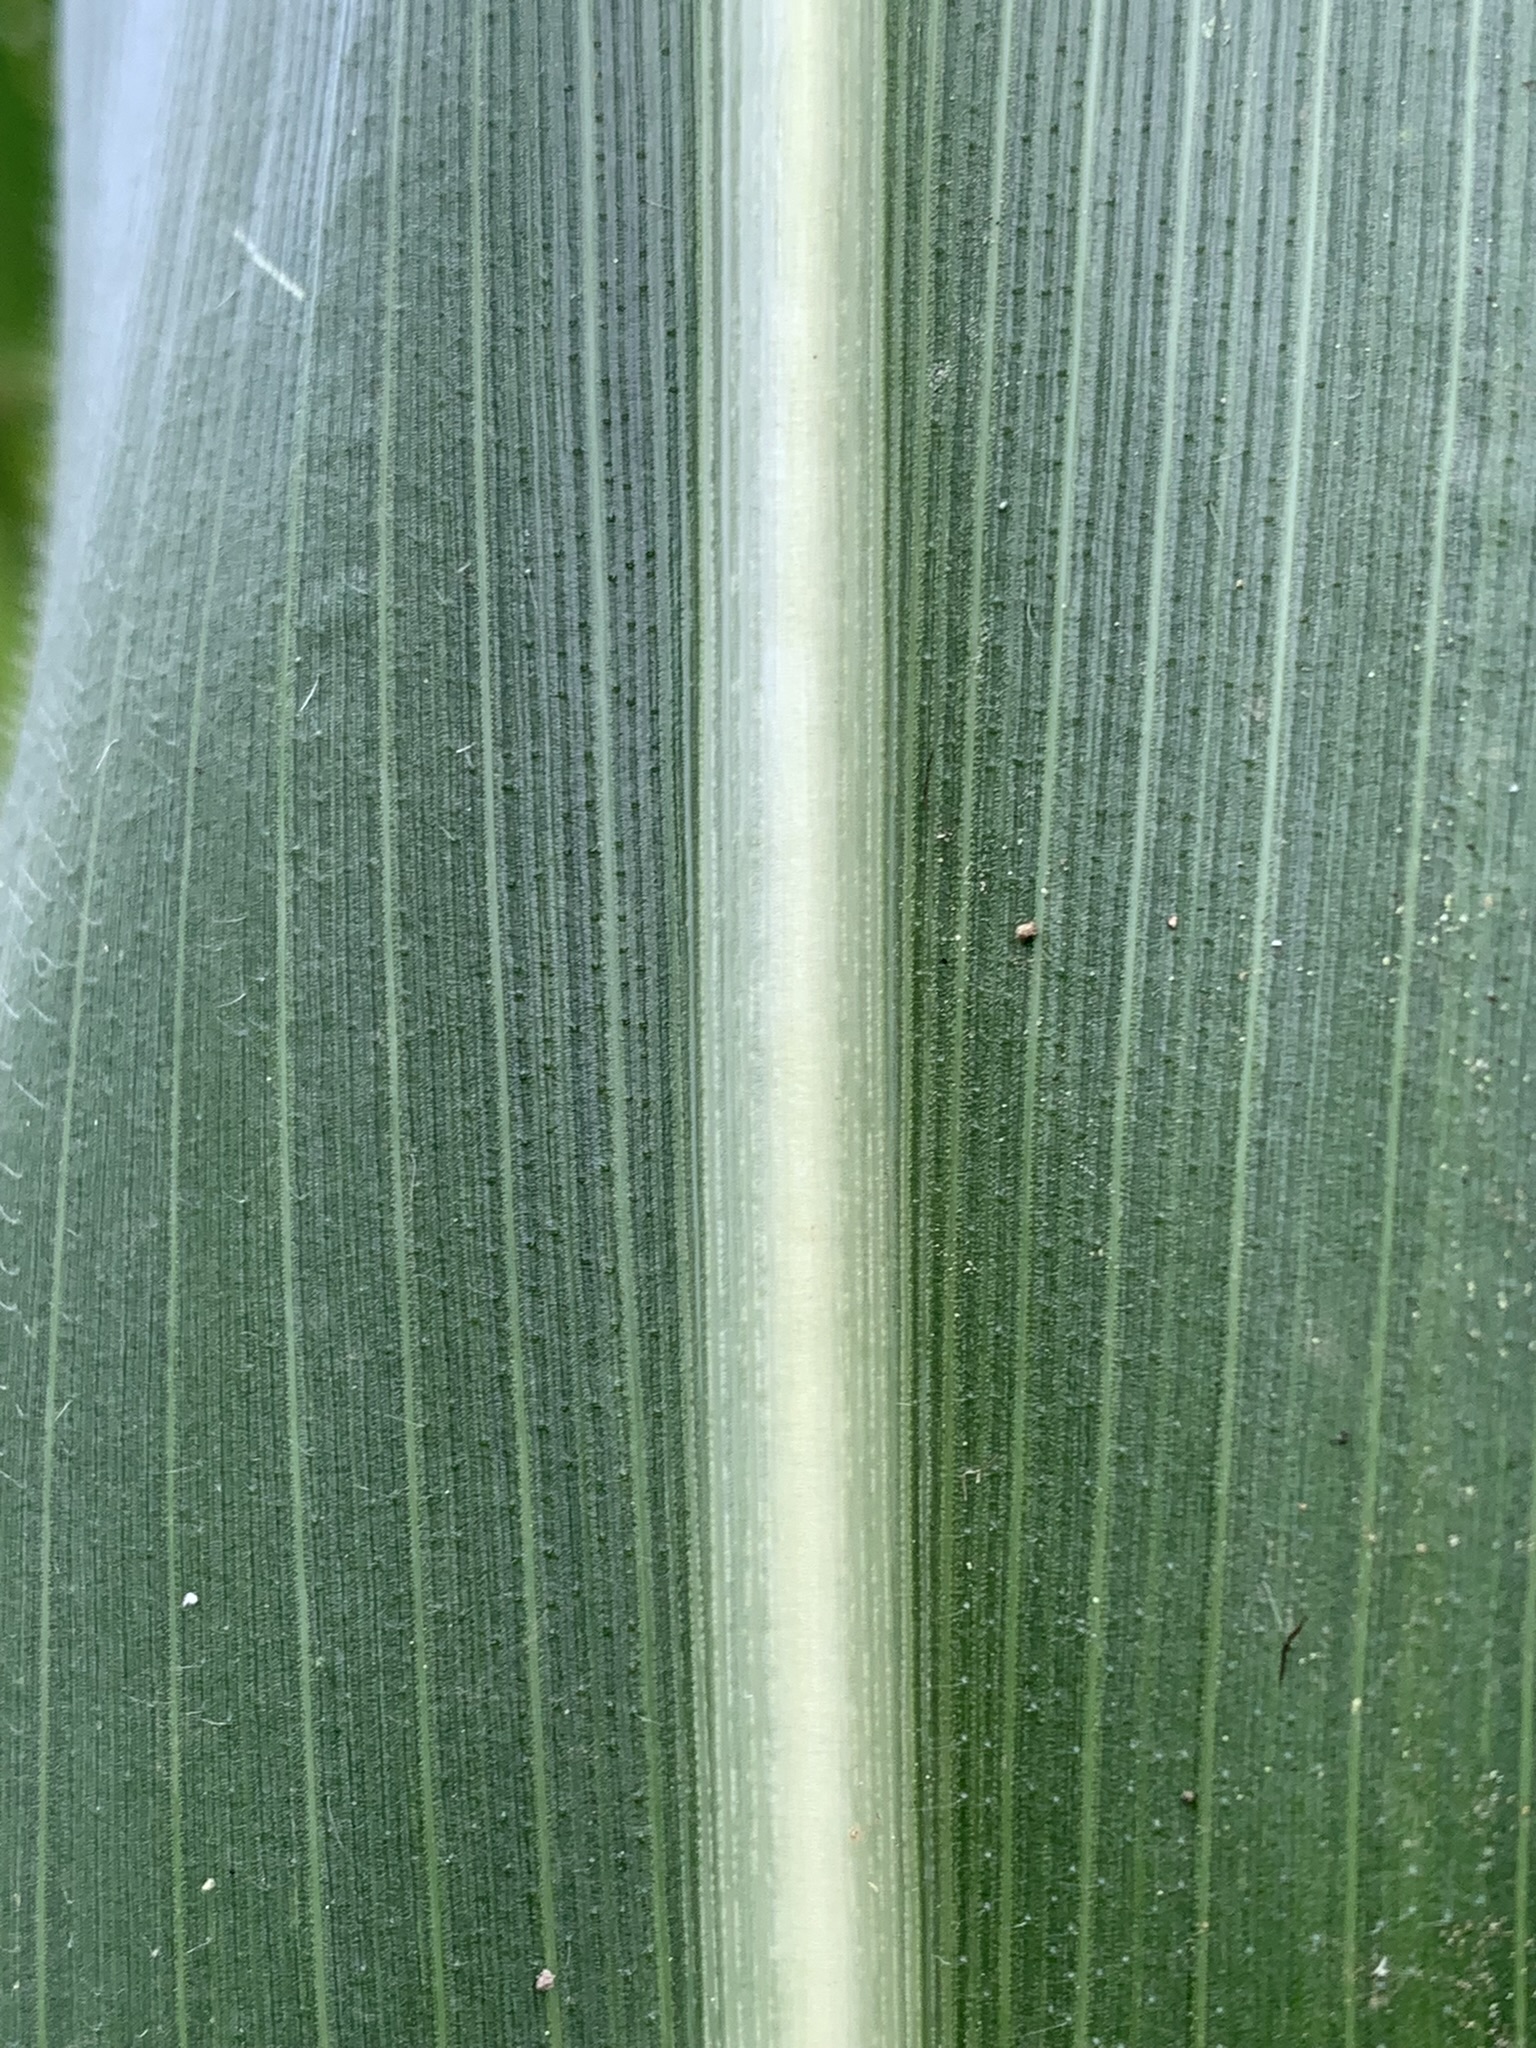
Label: Healthy